Caroline S. Hill

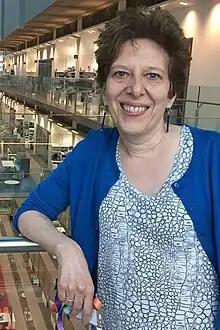
Hill in 2017

Caroline Susan Hill (born 21 October 1961) is a group leader and head of the Developmental Signalling Laboratory at the Francis Crick Institute.